Bourdenay

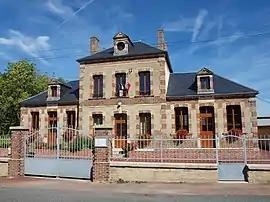
The town hall in Bourdenay

Bourdenay is a commune in the Aube department in north-central France.